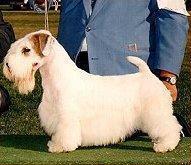
Sealyham_terrier